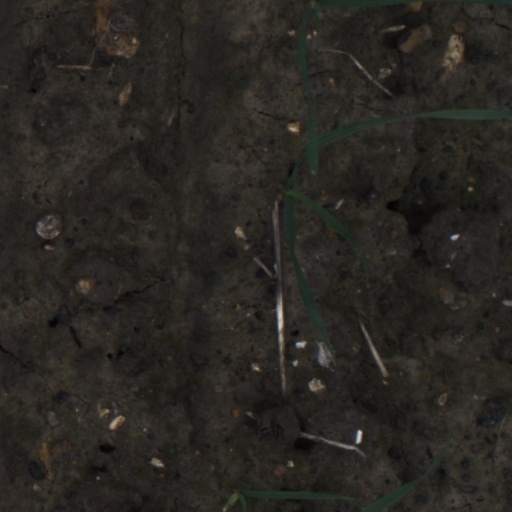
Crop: wheat